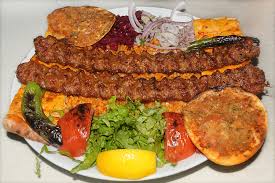
Yemek: kebap